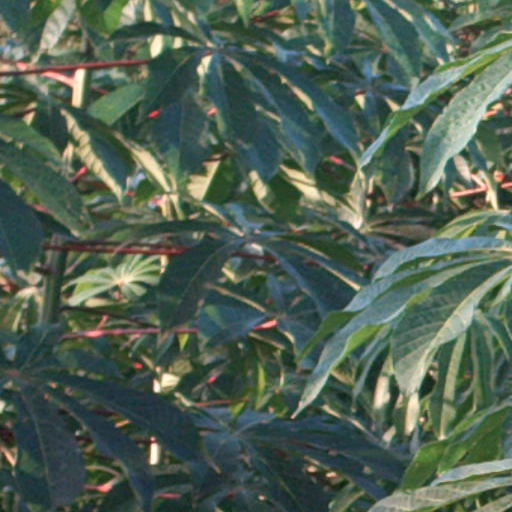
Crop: cassava